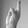
ASL letter: R